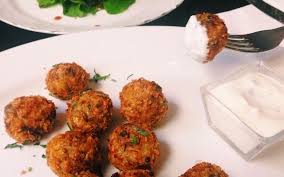
Yemek: mucver